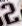
Number: 2